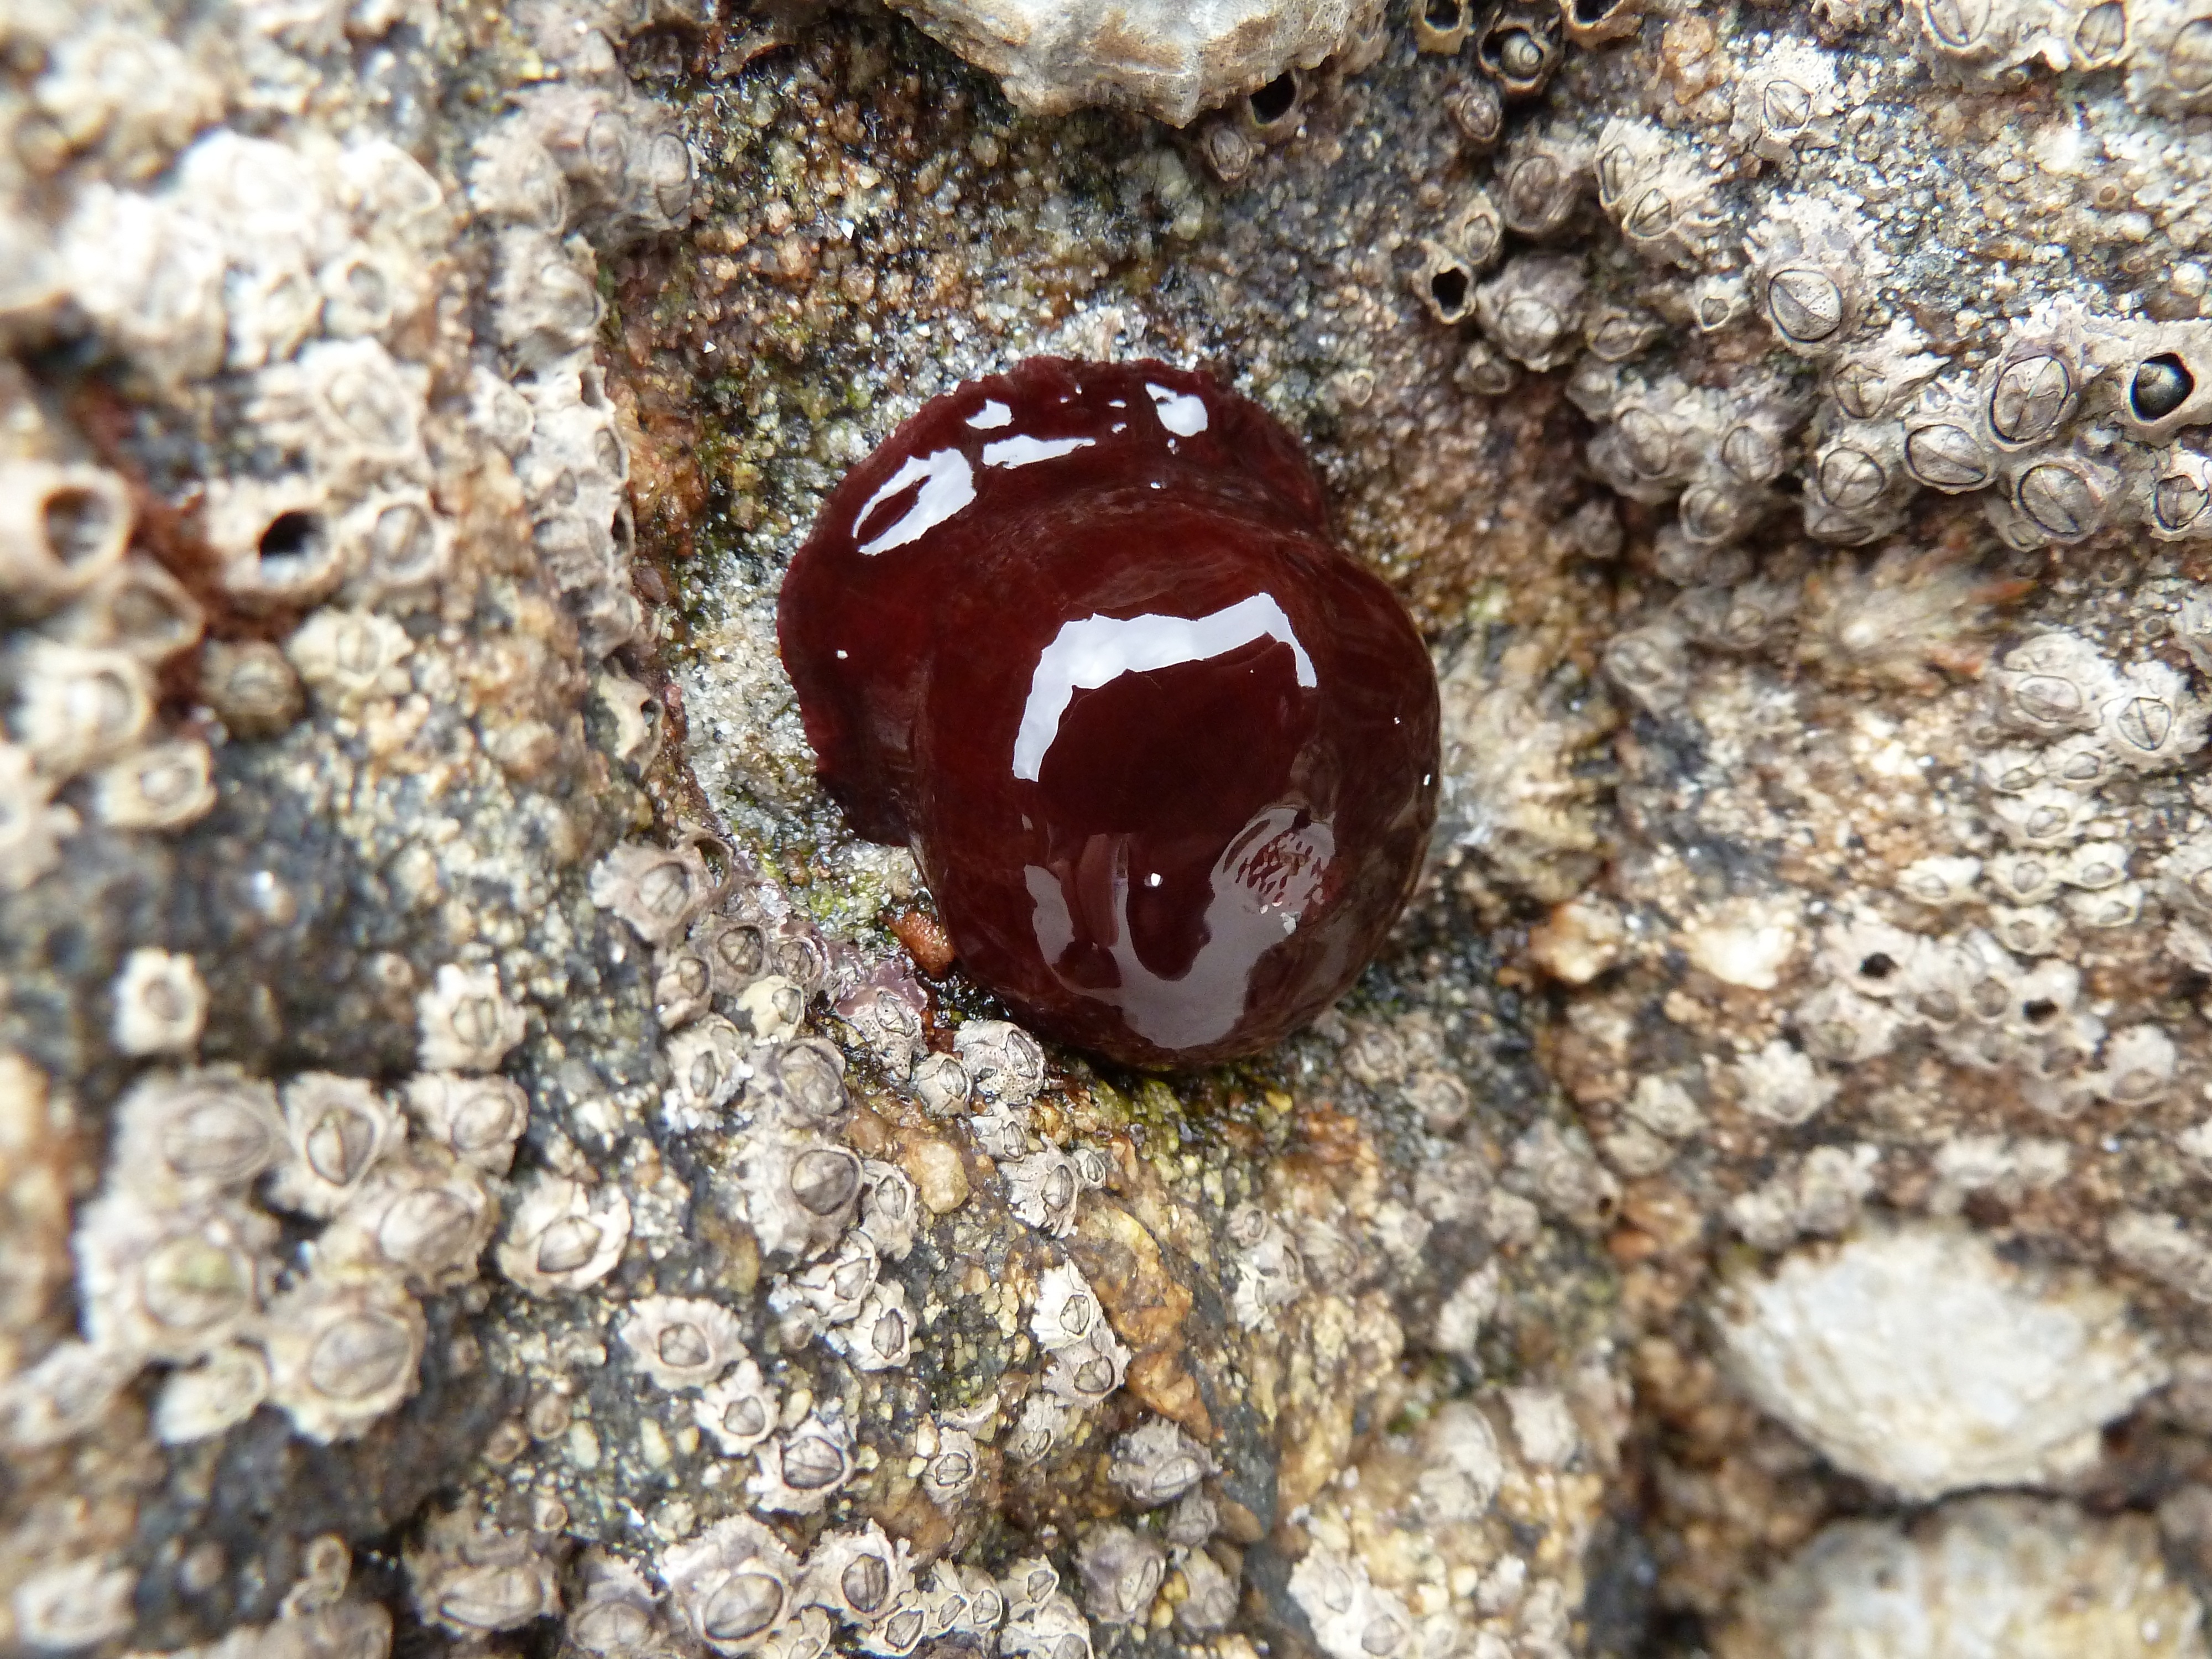
sea, water, nature, rock, flower, insect, seafood, soil, invertebrate, close up, healthy food, alga, macro photography